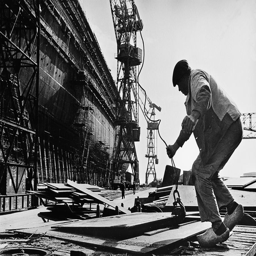
construction site of the liner